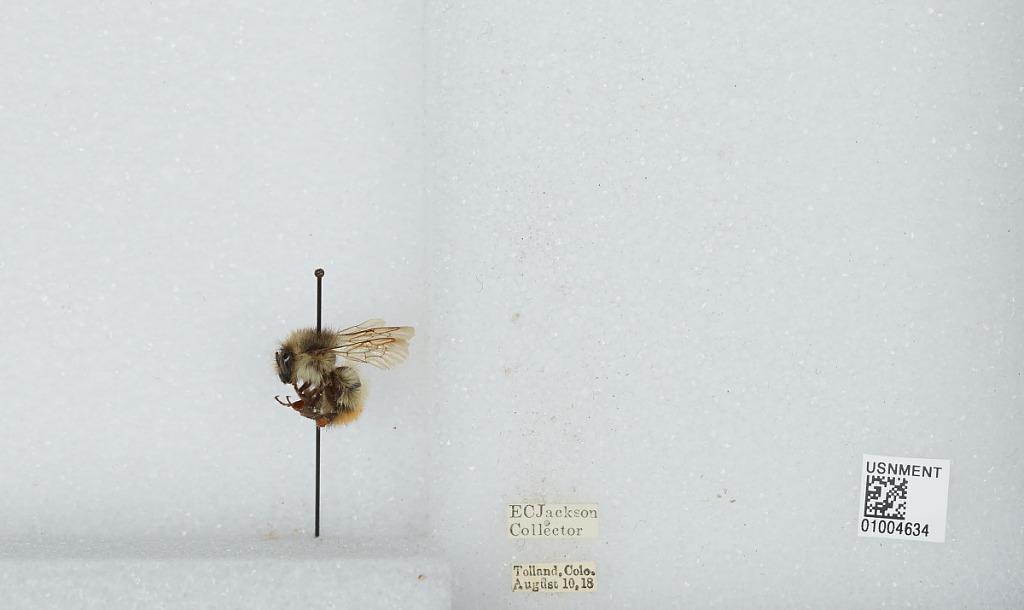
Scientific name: Bombus (Pyrobombus) flavifrons Cresson
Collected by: E. Jackson
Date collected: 1918-8-10
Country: United States
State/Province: Colorado
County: Gilpin
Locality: Tolland
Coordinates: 39.905, -105.589